Pittsburgh Steelers

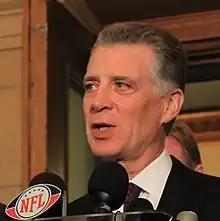
Art Rooney II, controlling owner of the Steelers

Since 2008, the Rooney family has brought in several investors for the team while retaining control of the team itself. This came about so that the team could comply with NFL ownership regulations. Dan Rooney, and his son, Art Rooney II, president of the franchise, wanted to stay involved with the franchise, while two of the brothers – Timothy and Patrick – wanted to further pursue racetracks that they own in Florida and New York. Since 2006, many of the racetracks have added video slot machines, causing them to violate "NFL policy that prohibits involvement with racetrack and gambling interests".